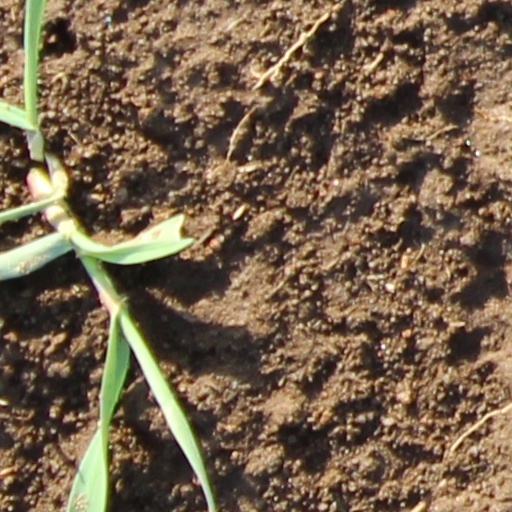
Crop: wheat